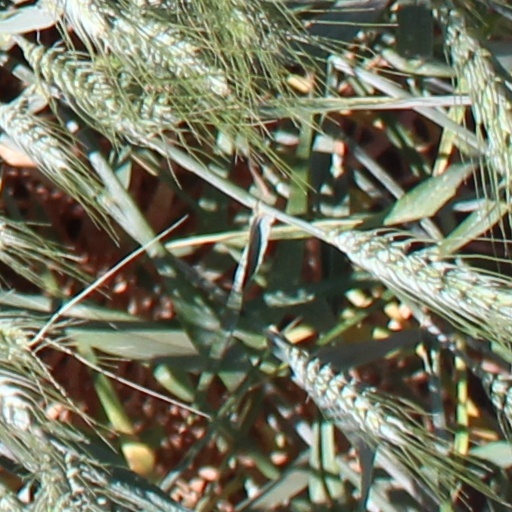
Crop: wheat